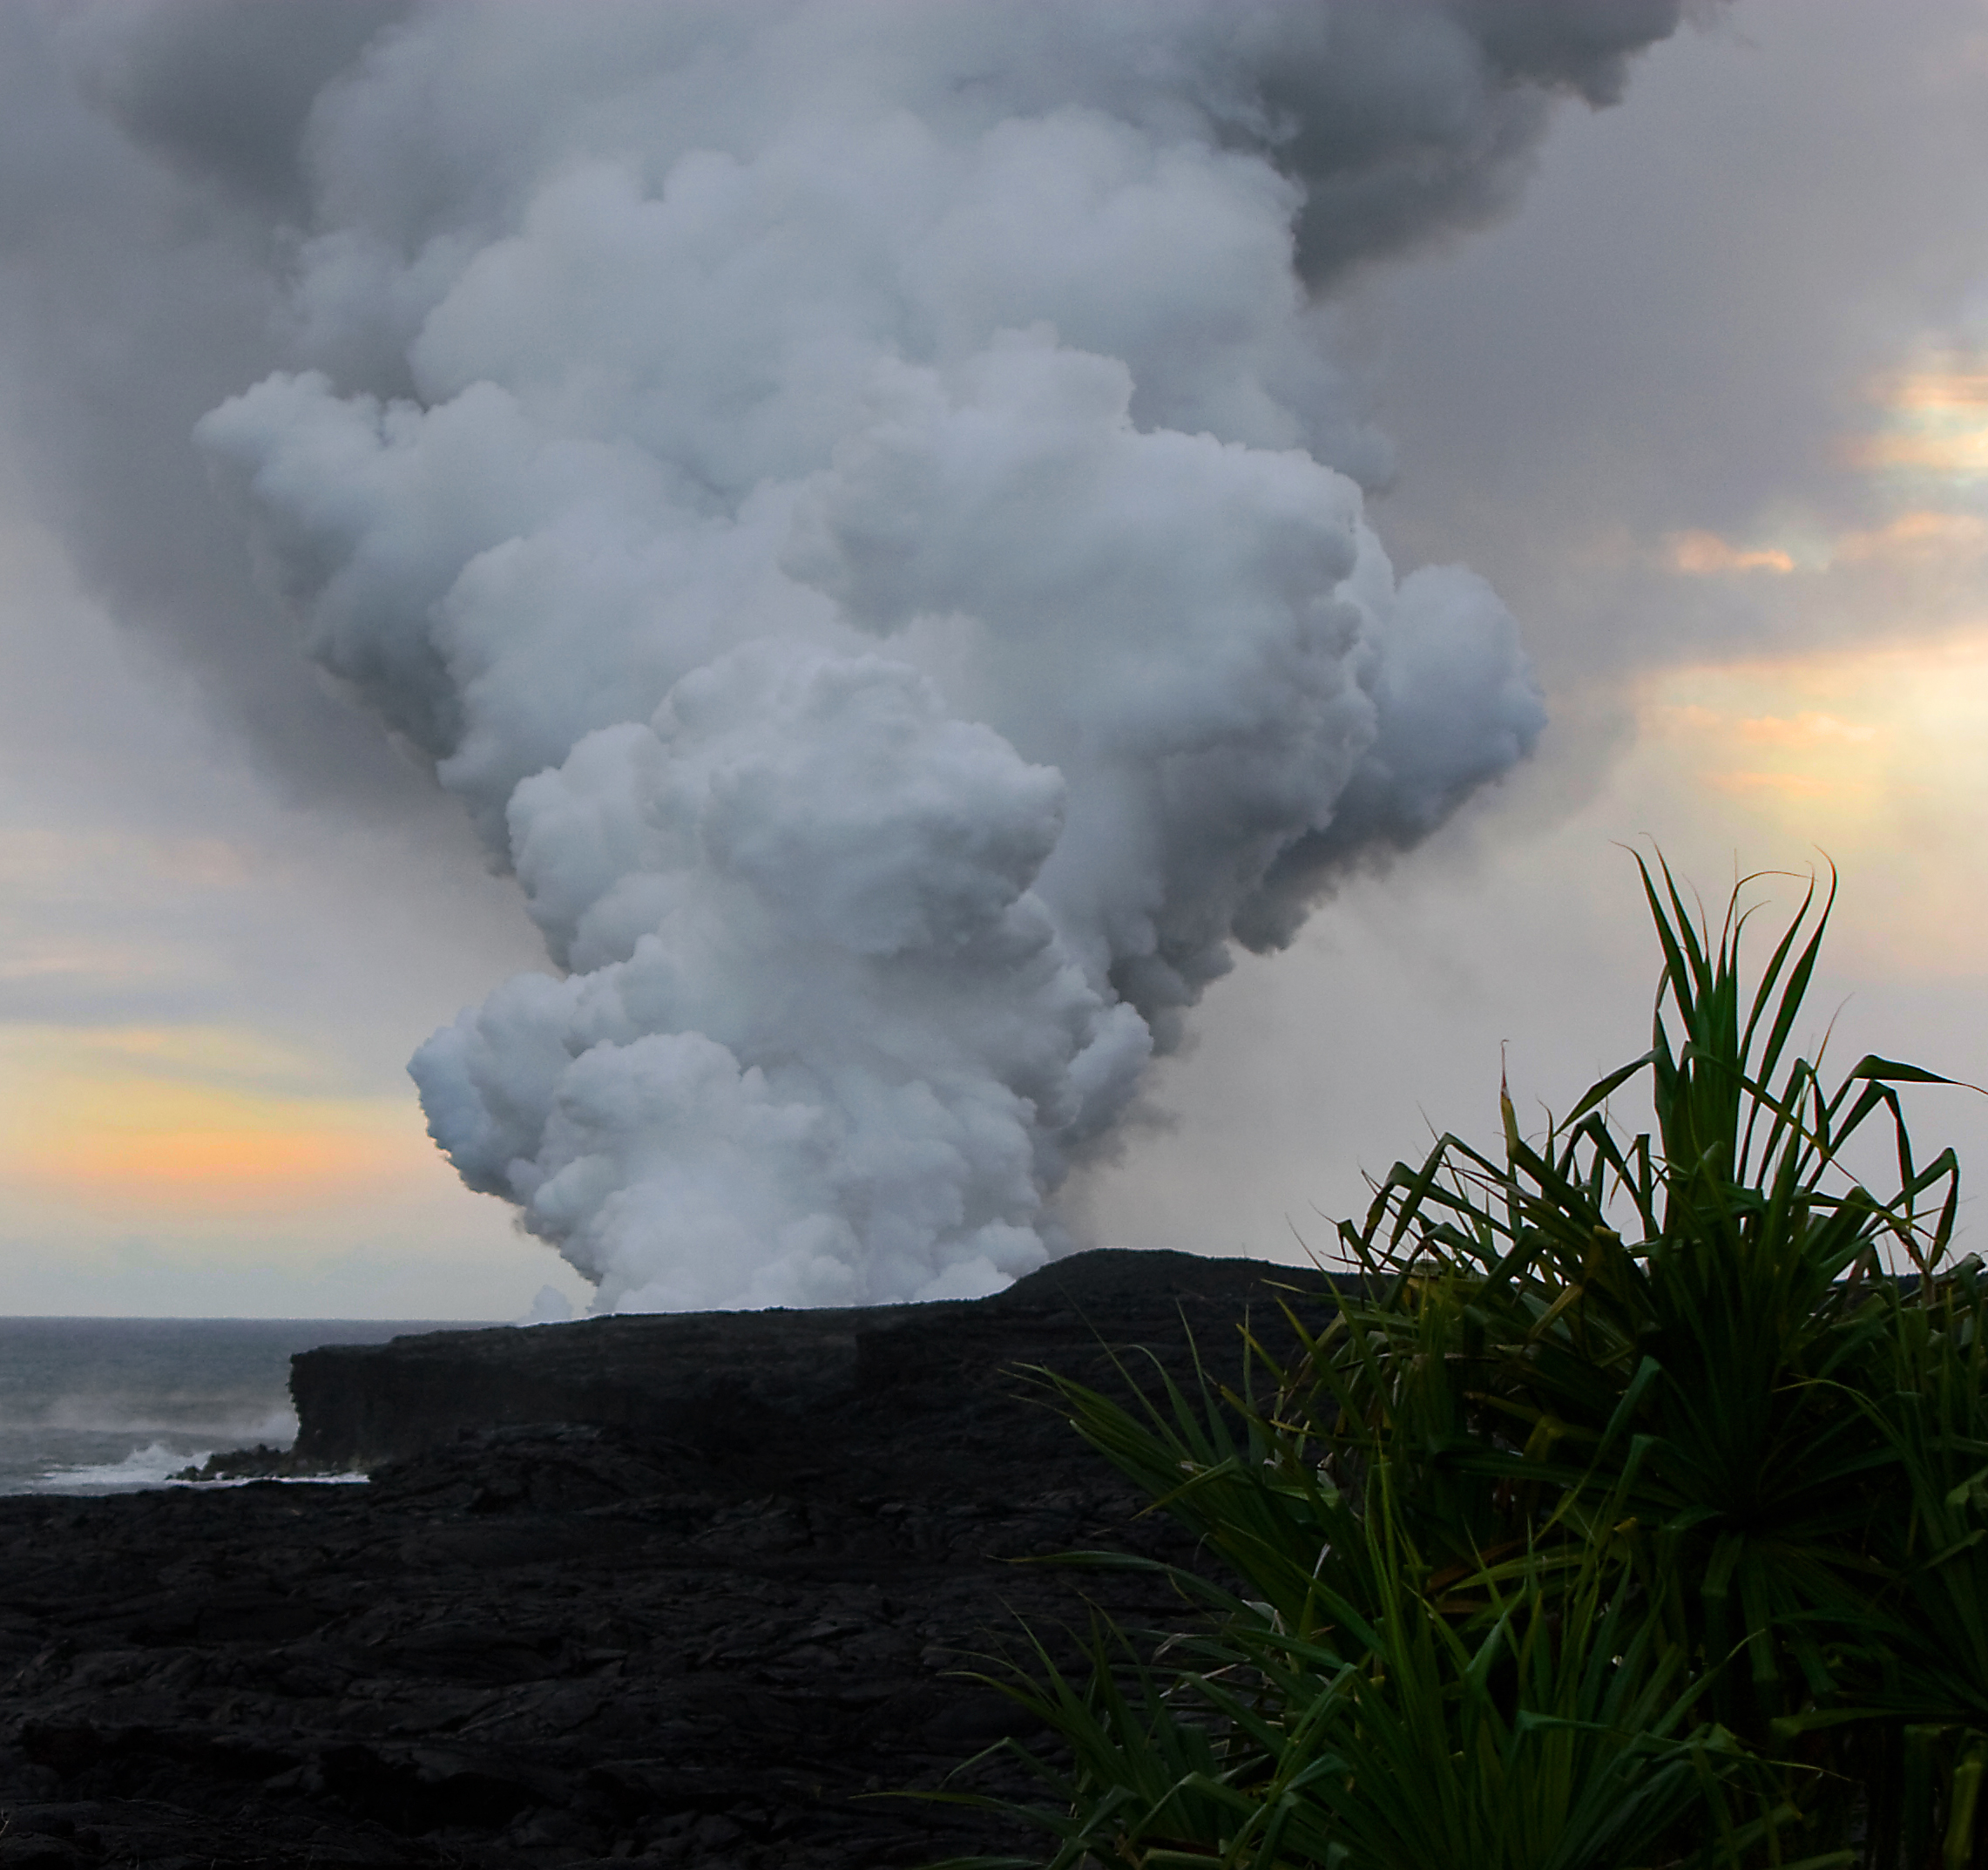
cloud, sunset, steam, atmosphere, scenery, cumulus, hawaii, lava, plume, volcanic, flickrchallengegroup, bigisland, volcanoesnationalpark, kalapana, oceanentryplume, atmosphere of earth, geological phenomenon, volcanic landform